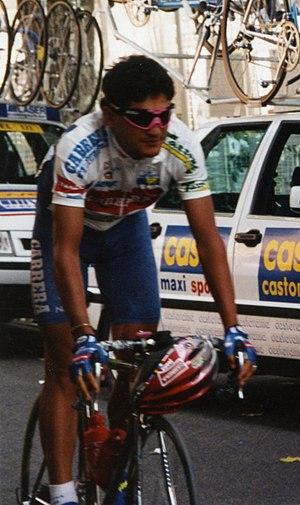
Claudio Chiappucci, né le 28 février 1963 à Uboldo en Lombardie, est un ancien coureur cycliste italien. Professionnel de 1985 à 1999, il a remporté la classique Milan-San Remo en 1991 et la Classique de Saint-Sébastien en 1993. Il s'est classé deux fois deuxième du Tour d'Italie, en 1991 et 1992, et du Tour de France, en 1990 et 1992.
Carrera est une ancienne équipe cycliste italienne ayant existé de 1984 à 1996. En 1984, l'entreprise Carrera Jeans devient co-sponsor de l'équipe, créée en 1979 par Davide Boifava.